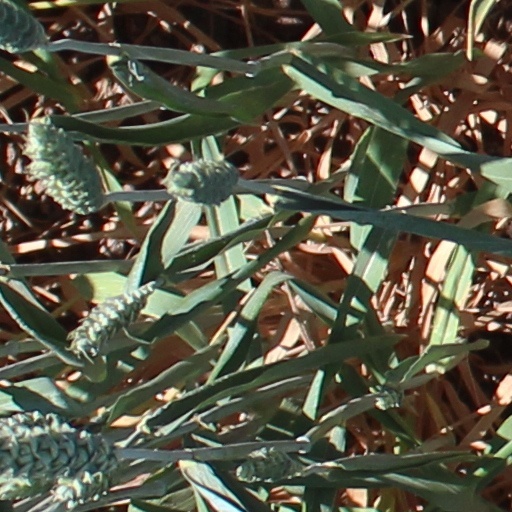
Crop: wheat